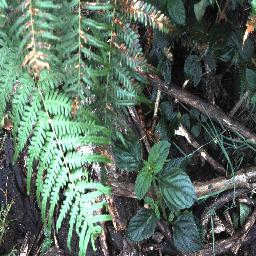
Label: lantana